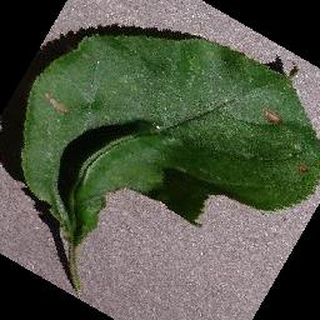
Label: apple_black_rot